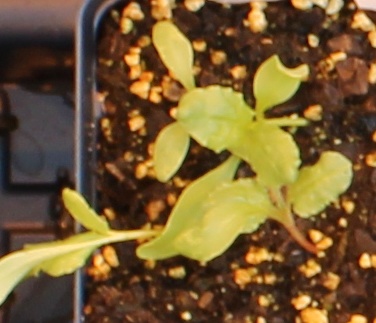
Label: Sugar beet